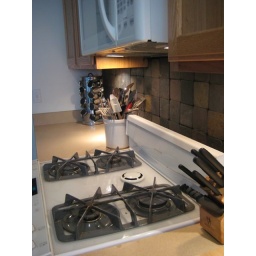
The back splash with the under cabinet puck lights...and all my kitchen counter stuff.